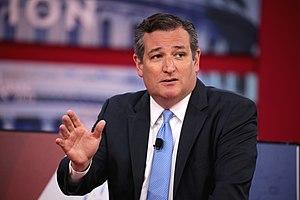
Rafael Edward Cruz dit Ted Cruz, né le 22 décembre 1970 à Calgary, est un homme politique américain, membre du Parti républicain. Il représente le Texas, depuis 2013, au Sénat des États-Unis.